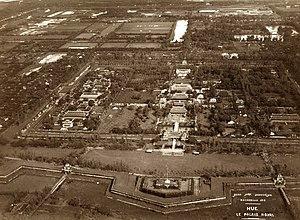
La vue aérienne de la Ville Impériale à Hué 11-9-1932 pendant la fête en l'honneur de la prise de pouvoir de l'Empereur Bảo Đại Tiếng Việt: Không ảnh Hoàng thành Huế năm 1932, ngày lễ hội 11 tháng 9 năm 1932 mừng vua Bảo Đại chính thức lên cầm quyền